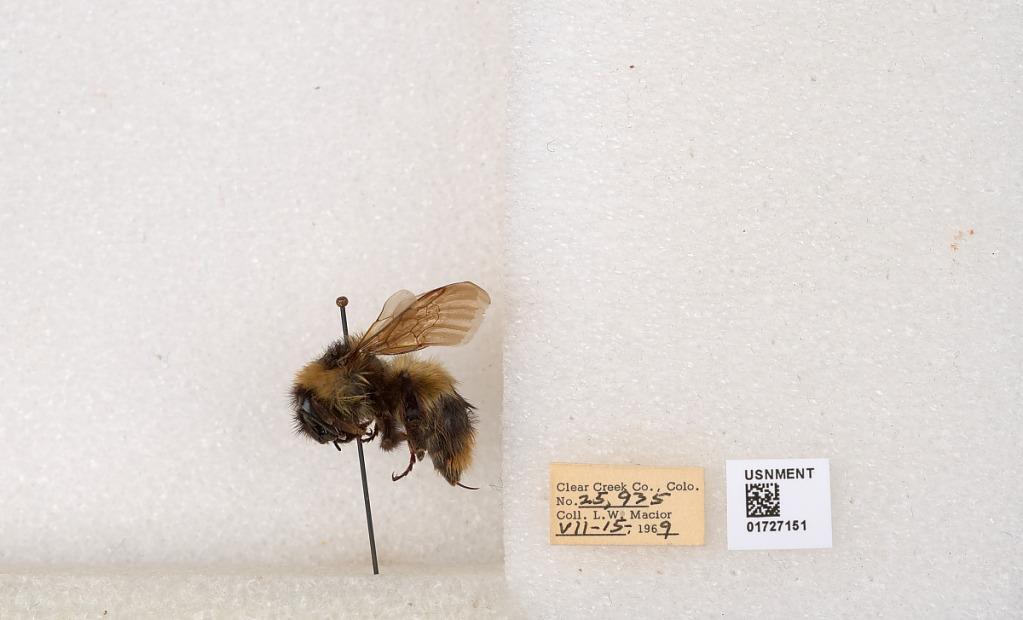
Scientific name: Bombus kirbyellus
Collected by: L. Macior
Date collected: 1969-7-15
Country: United States
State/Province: Colorado
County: Clear Creek
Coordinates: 39.6891, -105.644